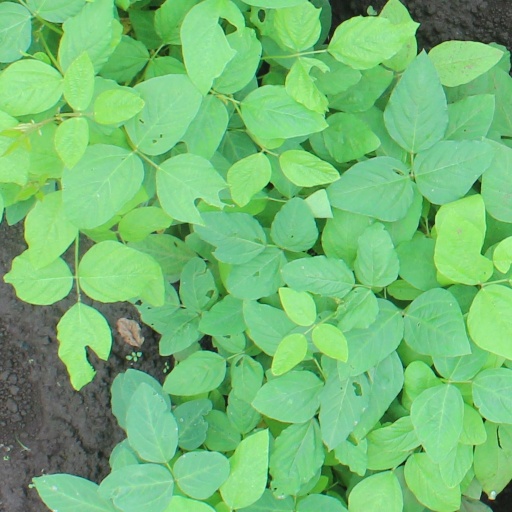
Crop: soybean